Inner Carniola

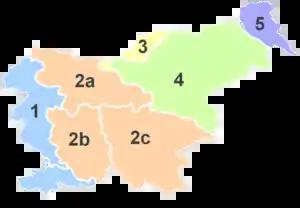
Traditional regions of Slovenia.

Inner Carniola is a traditional region of Slovenia, the southwestern part of the larger Carniola region. It comprises the Hrušica karst plateau up to Postojna Gate, bordering the Slovenian Littoral (the Gorizia region) in the west. Its administrative and economic center of the region is Postojna, and other minor centers include Vrhnika, Logatec, Cerknica, Pivka, and Ilirska Bistrica.